Riders Field

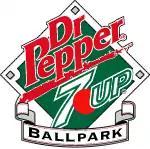
An illustration of a green baseball diamond with "Dr Pepper" and "7 Up" written across its center with "Ballpark" written below on an unfurled banner

The stadium ranked second in attendance in the Texas League and across the Double-A classification in its first two seasons (2003 and 2004). From 2005 through 2020, it has ranked first. Riders Field's single-game attendance record was set on July 20, 2018, during a game between the RoughRiders and the San Antonio Missions. That night's promotion featured an appearance by the Frisco-based Dude Perfect, a group known for creating viral trick shot videos. The park's season attendance record of 666,977 and average attendance record of 9,394 were set in its inaugural 2003 season.